Maisie Williams

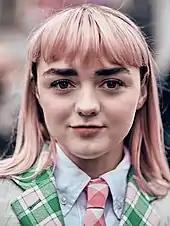
Williams at Paris Fashion Week in 2019

Williams and Santry said that they designed Daisie as a tool for young people to bypass the obstacles, both internal and external, that prevent budding artists from gaining recognition and exposure. Williams stated that the "goal is to have a community of artists who are collaborating with each other, uploading their work, sharing their projects and ultimately ... help people with their own careers, rather than our own." Daisie does not allow company profiles, the focus being on individual creators. Williams explained in 2019 that instead of creators "having to market themselves to fit someone else's idea of what their job would be, they can let their art speak for themselves."